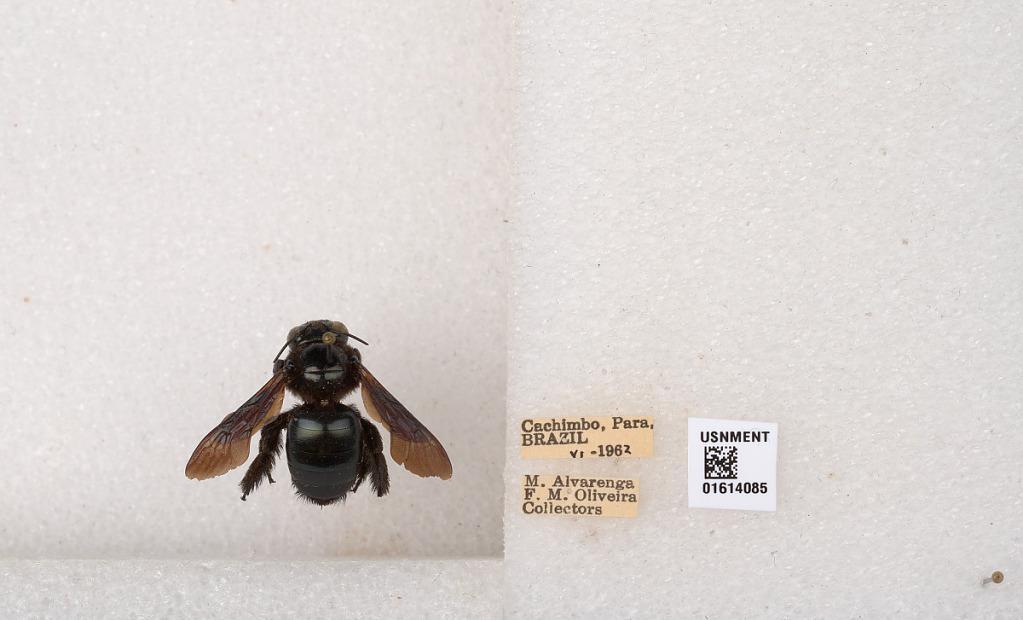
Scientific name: Xylocopa (Schonnherria) macrops Lepeletier
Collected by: M. Alvarenga & F. Oliveira
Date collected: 1962-6-1
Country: Brazil
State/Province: Para
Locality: Cachimbo